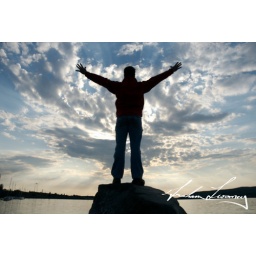
Man standing on rock near water, arms outstretched, rear view